Giallo

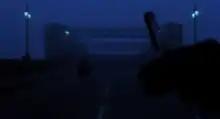
Shadowy atmosphere in a chase sequence from "The Iguana with the Tongue of Fire" (1971), shot from the killer's POV, featuring their black-gloved hand brandishing a razor on the right

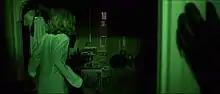
Anita Strindberg in "The Case of the Scorpion's Tail" (1971), showing "giallo" trademarks: a black-gloved killer's POV, vivid colour and a vulnerable young woman

"Giallo" films are generally characterized as gruesome murder-mystery thrillers that combine the suspense elements of detective fiction with scenes of shocking horror, featuring excessive bloodletting, stylish camerawork, and often jarring musical arrangements. The archetypal "giallo" plot involves a mysterious, black-gloved psychopathic killer who stalks and butchers a series of beautiful women. While most "gialli" involve a human killer, some also feature a supernatural element.